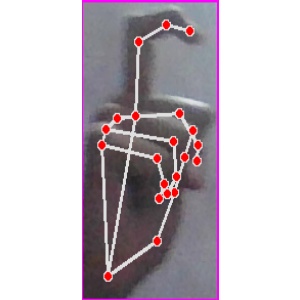
अक्षर: ट